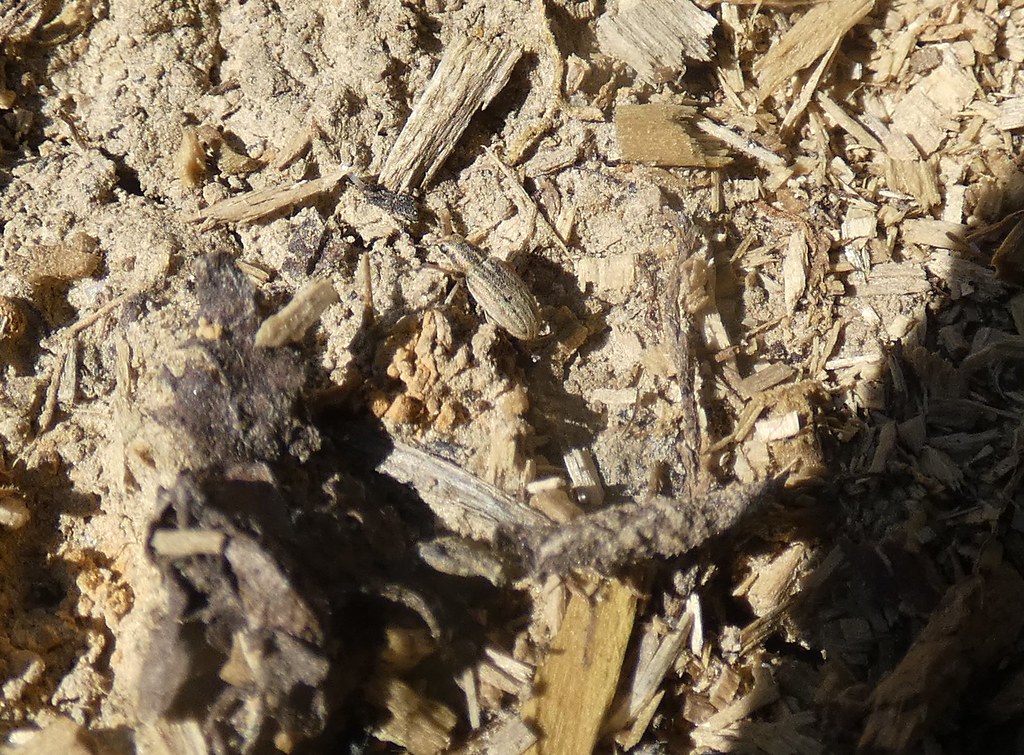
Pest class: pea_leaf_weevil